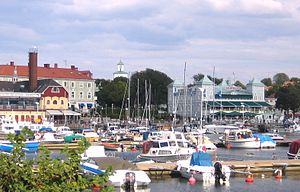
Strömstad
Havnen i Strömstad
Strömstad er en by og kommune i Västra Götalands län i landskabet Bohuslän i Sverige, der fik bystatus i 1676. Byen ligger ved grænsen til Norge, og havde 7.226 indbyggere i 2008.